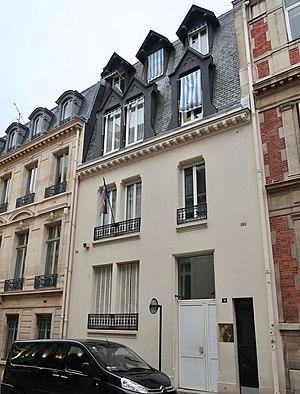
Ambassade du Soudan du Sud, 9 rue Kepler (Paris, 16e).
L'ambassade du Soudan du Sud en France est la représentation diplomatique de la République du Soudan du Sud en République française. Elle est située à Paris et son ambassadeur est, depuis 2016, Lazaro Akoi Arou Lukuac.
La rue Kepler est une voie du 16ᵉ arrondissement de Paris, en France.